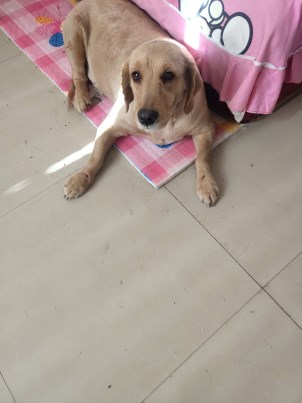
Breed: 5355-n000126-golden_retriever